Doi Toshitsura

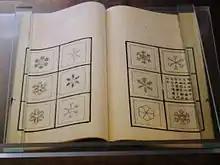
"Sekka zusetsu", Japanese book about snow crystal written by Doi Toshitsura in 1832. Exhibit in the National Museum of Nature and Science, Tokyo, Japan.

In 1837 Toshitsura stopped a revolt led by Oshio Heihachirō, defending the castle of Osaka from Oshio's rebellion.